Bridge 5+92, Northern Central Railway

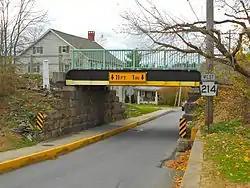
Looking south

Bridge 5+92, Northern Central Railway is a historic railroad bridge in Seven Valleys, York County, Pennsylvania. It was built in 1900, and measures about overall. The girder bridge on granite abutments was built by the Northern Central Railway and crosses a roadway.